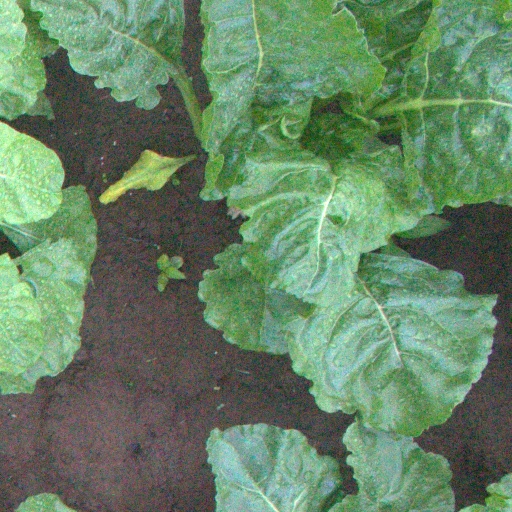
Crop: sugar beet